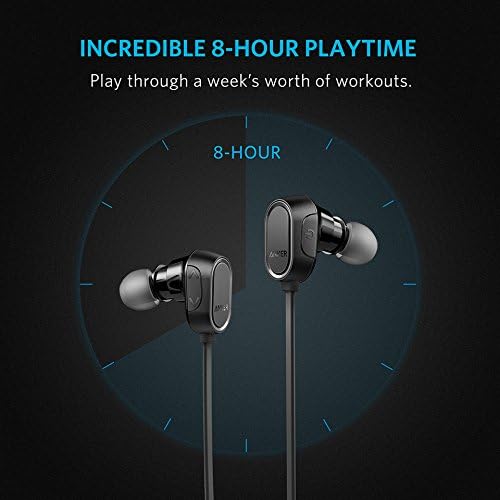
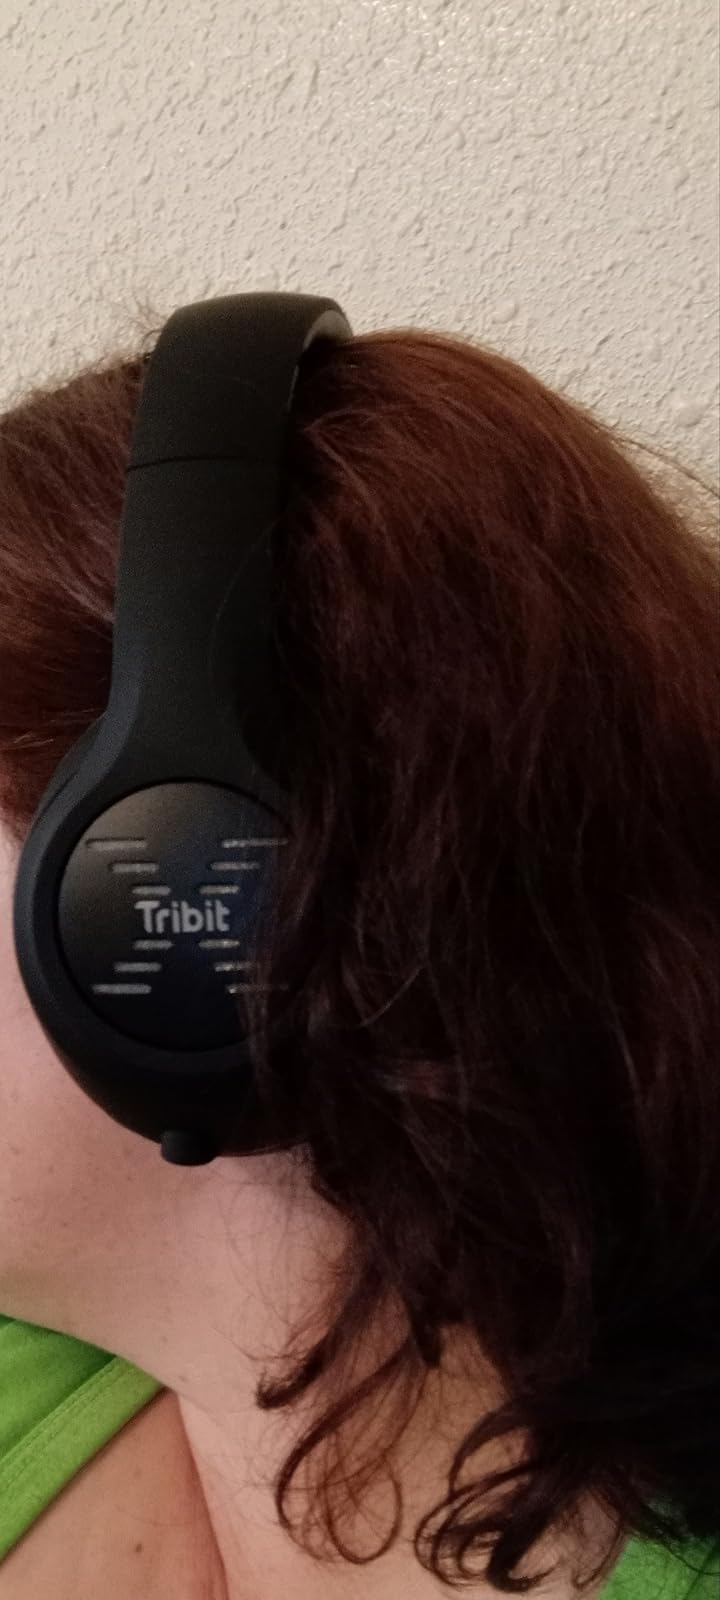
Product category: headphones
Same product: no